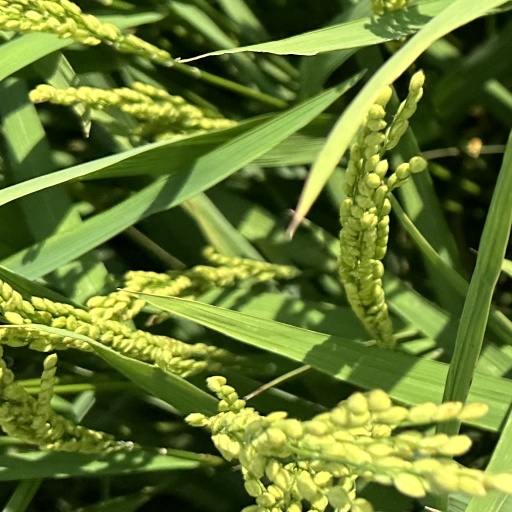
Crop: rice